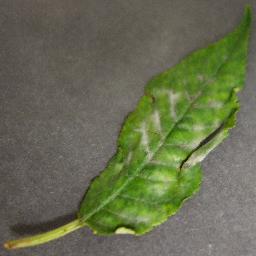
Label: Cherry___Powdery_mildew